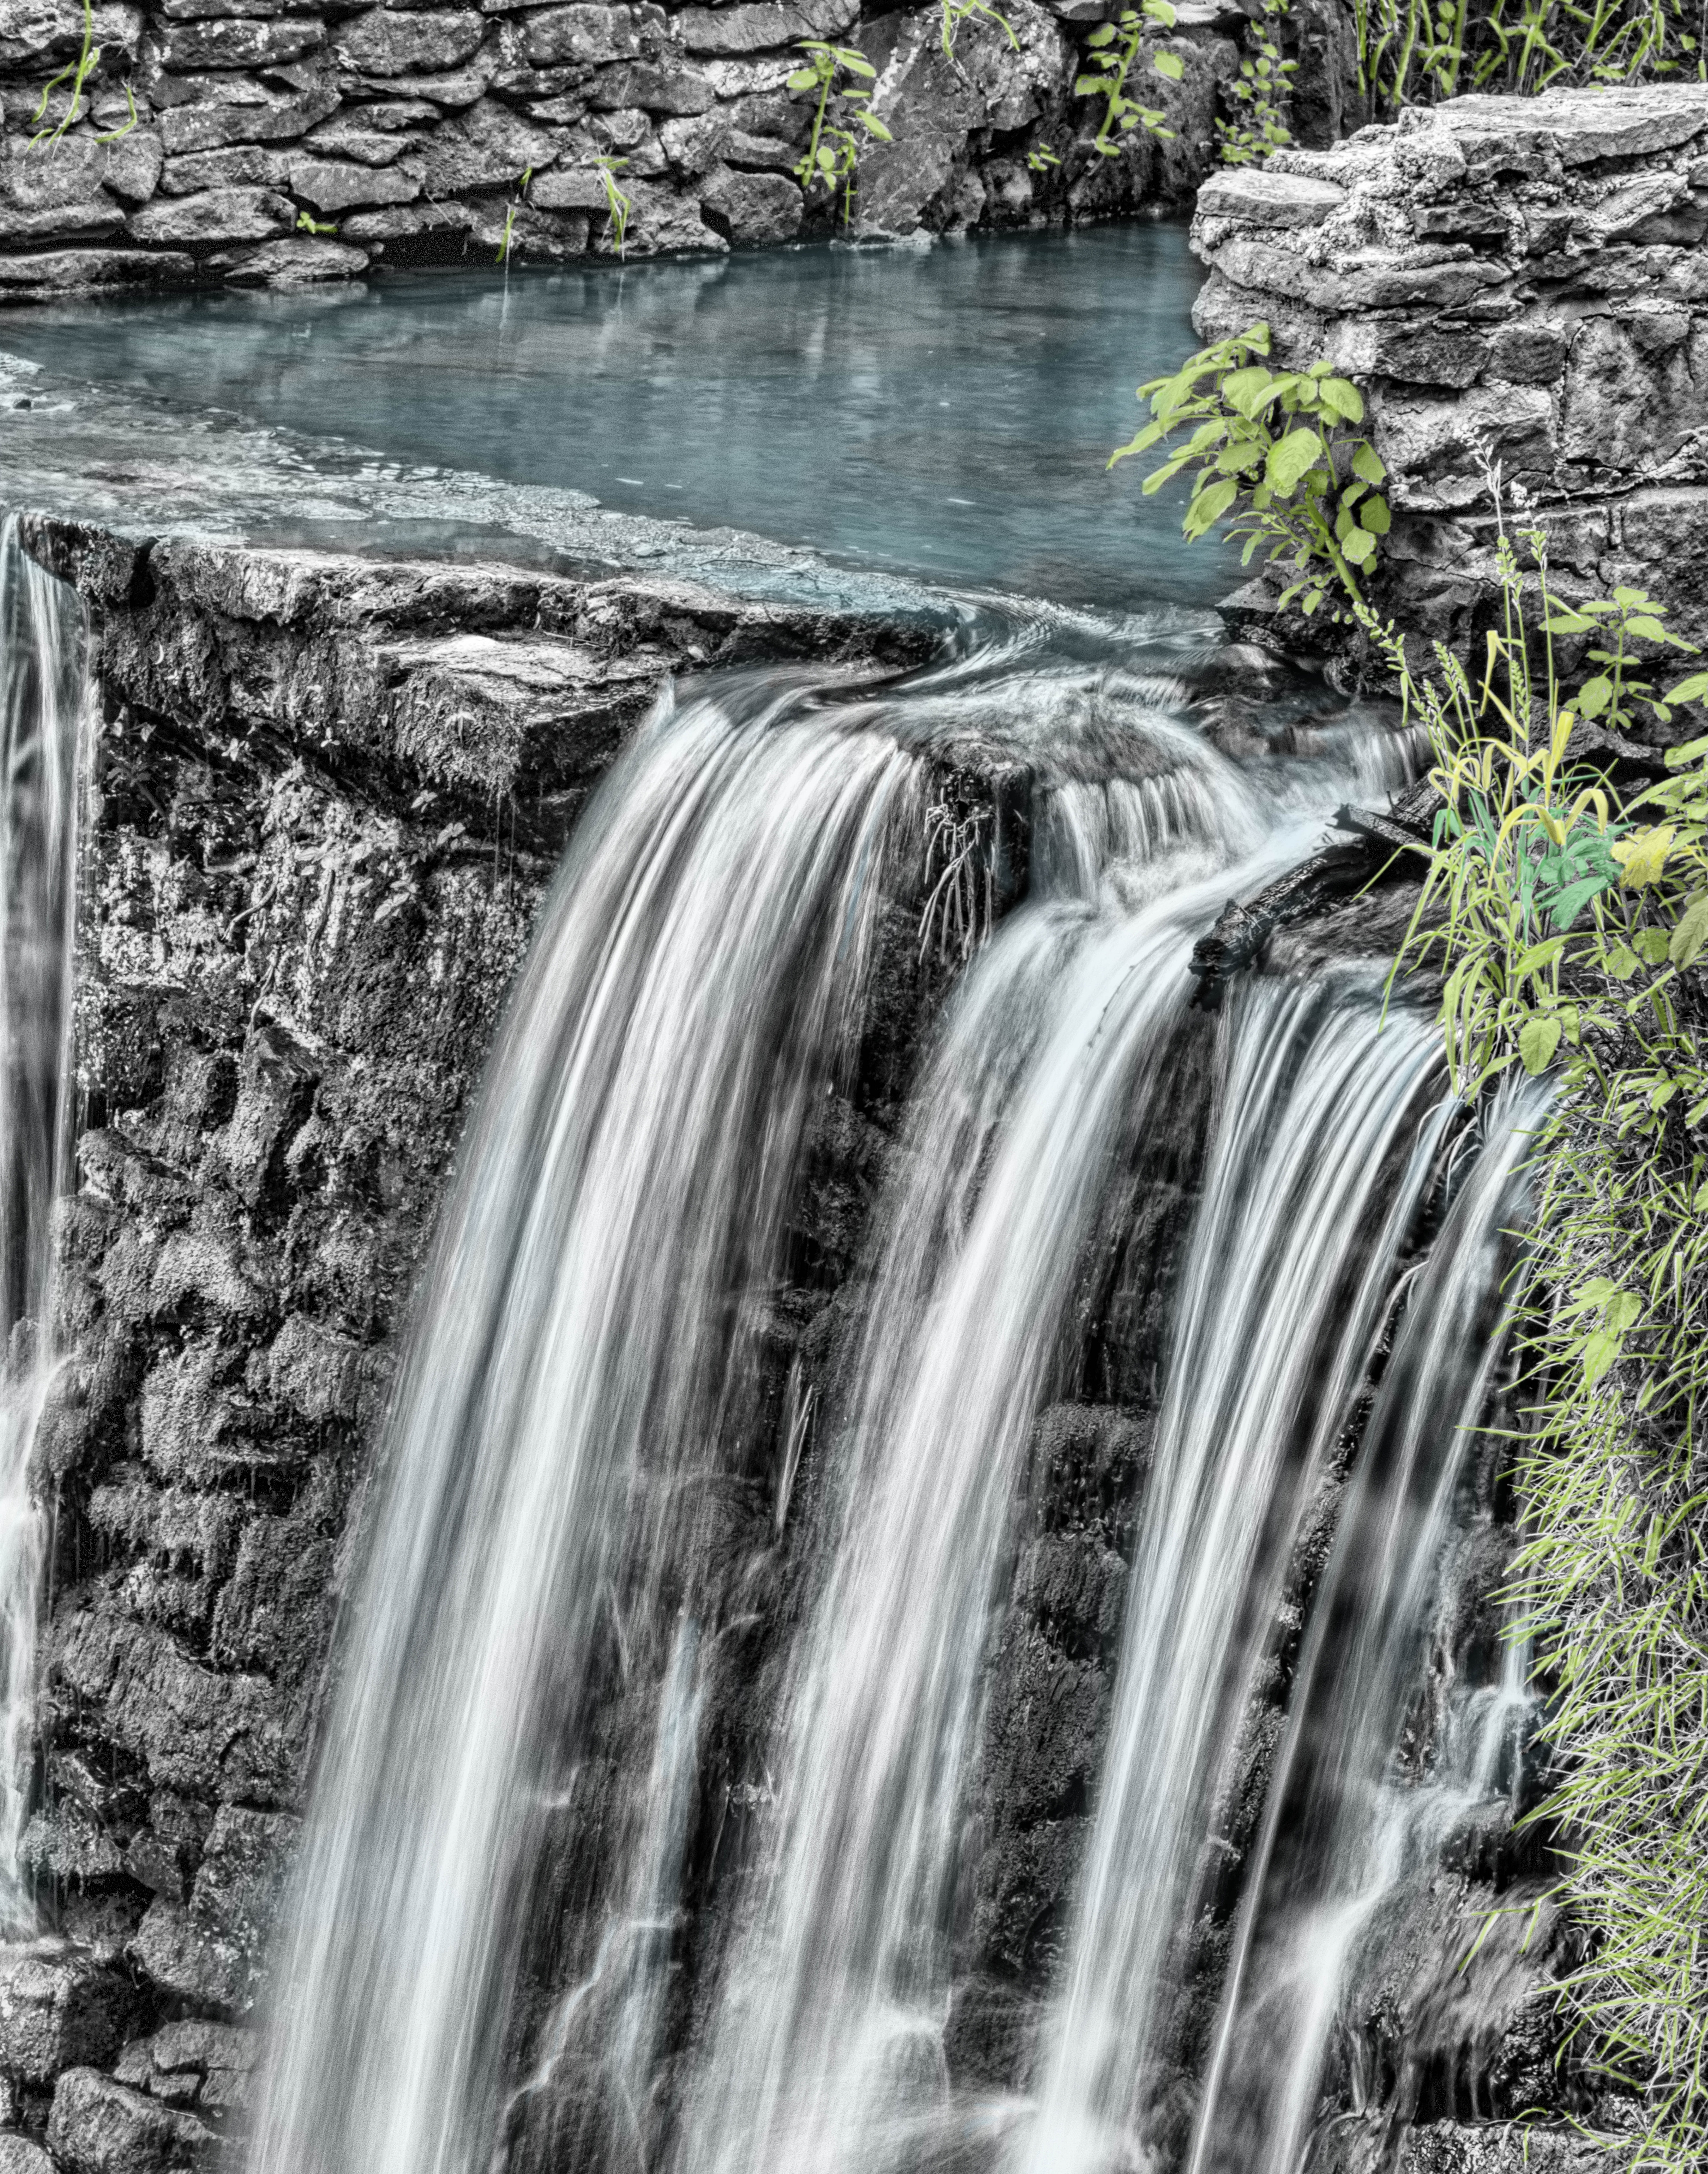
waterfall, water resources, body of water, natural landscape, nature, water, watercourse, nature reserve, stream, chute, state park, water feature, river, rock, creek, tree, rapid, fluvial landforms of streams, plant, landscape, forest, photography, riparian forest, riparian zone, national park, wildlife, black and white, wasserfall, formation